Digital native

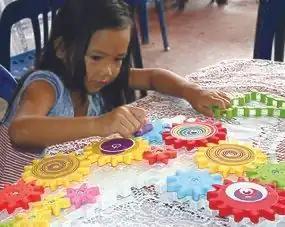
Young girl learning how gears work with the use of a toy

Prensky states that as digital natives grew up in the age of technology, they embraced new ways to gather information and communicate. This can be through social media, or through different computer programs. Digital natives have become comfortable with the use of technology, often possessing different levels of digital literacy. This does not mean all digital natives possess the same skill level or know how to use proper digital literacy. Digital natives developed these skills through the use of computers, phones, social media, research, etc. outside of formal education.